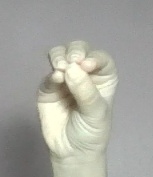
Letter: ha